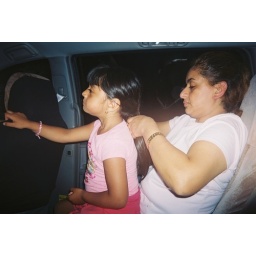
This is Marlene's mother and sister, in the car heading home from the lake.